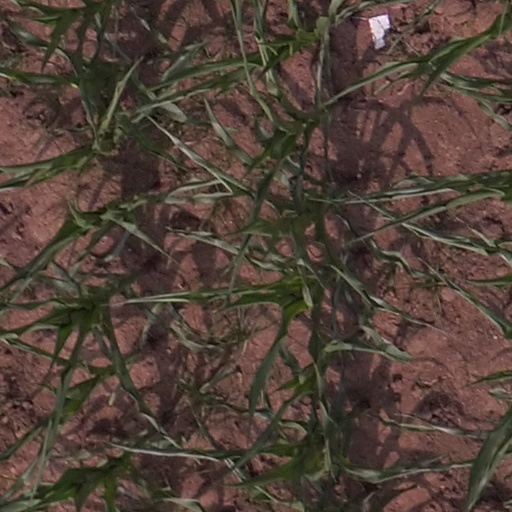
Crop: maize; corn